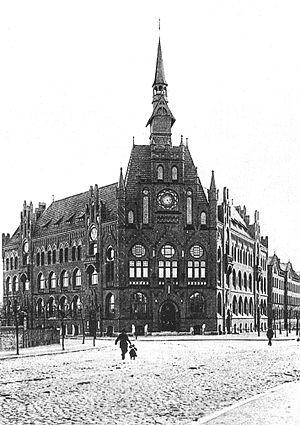
La mairie de Lichtenberg est le bâtiment qui héberge le maire ainsi qu'une partie des services municipaux de l'arrondissement de Lichtenberg à Berlin, en Allemagne.